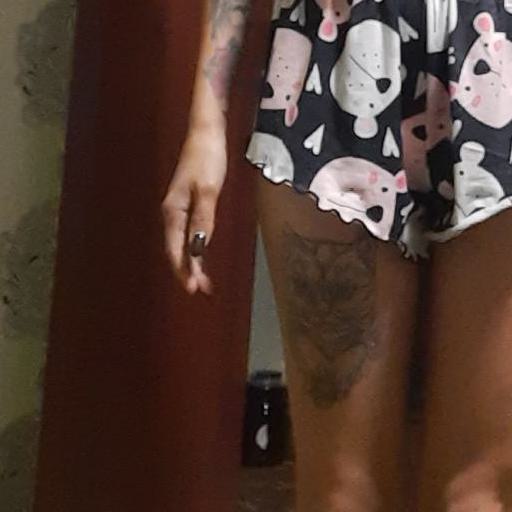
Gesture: no_gesture